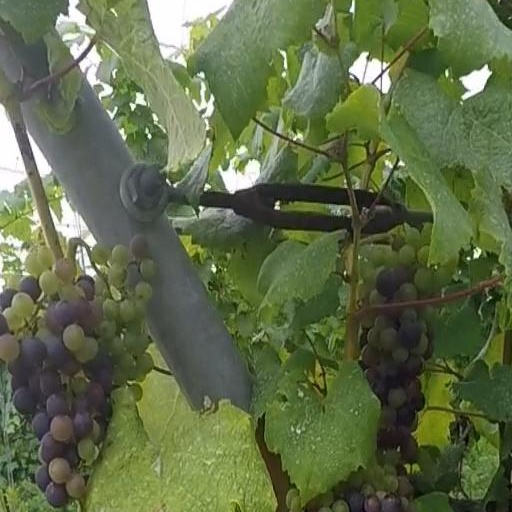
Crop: grape